2018 UK Championship

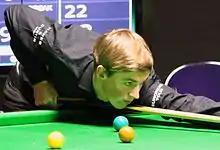
Amateur player James Cahill defeated world number one Mark Selby in the opening round, 6–3

The tournament opened on 27 November 2018 with the first round of 128 players, which saw a number of upsets: most notably twice champion and World number one, Mark Selby, fell to unseeded amateur James Cahill, 3–6; and former champion and ninth seed Shaun Murphy lost by the same scoreline to 120th seed Chen Feilong. Also, 12th seed Ryan Day lost 2–6 to 117th seed Joe O'Connor; 20th seed Anthony McGill lost 5–6 to 109th seed Lu Ning; and 102nd seed Sam Baird came from 1–5 down to beat 27th seed Liang Wenbo 6–5. Thrice champion and fourth seed John Higgins scraped past unseeded amateur Dechawat Poomjaeng 6–5, however, Higgins then lost in the second round 5–6 to Alan McManus.